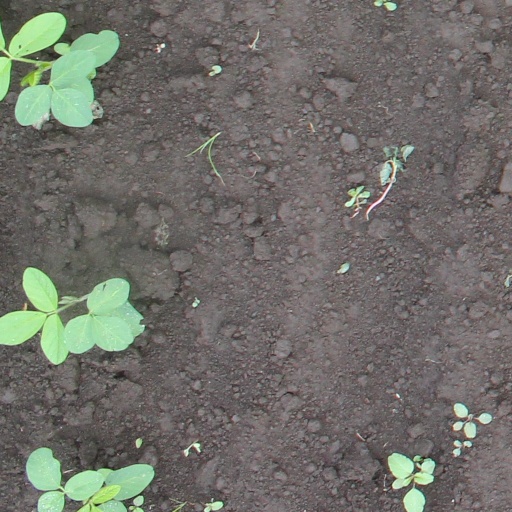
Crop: soybean